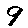
Label: 9